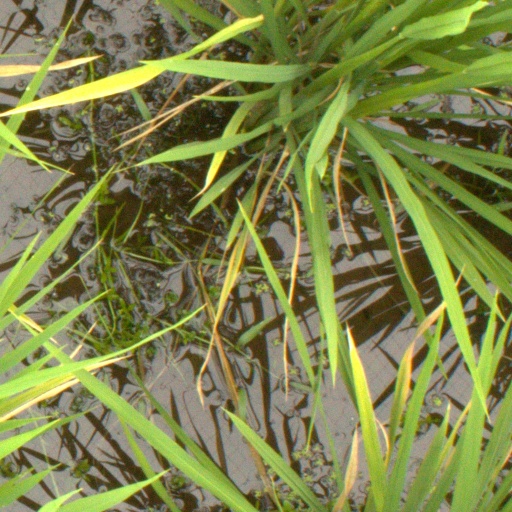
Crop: rice